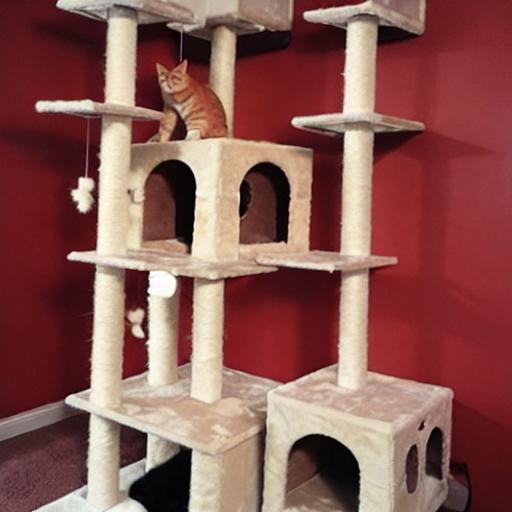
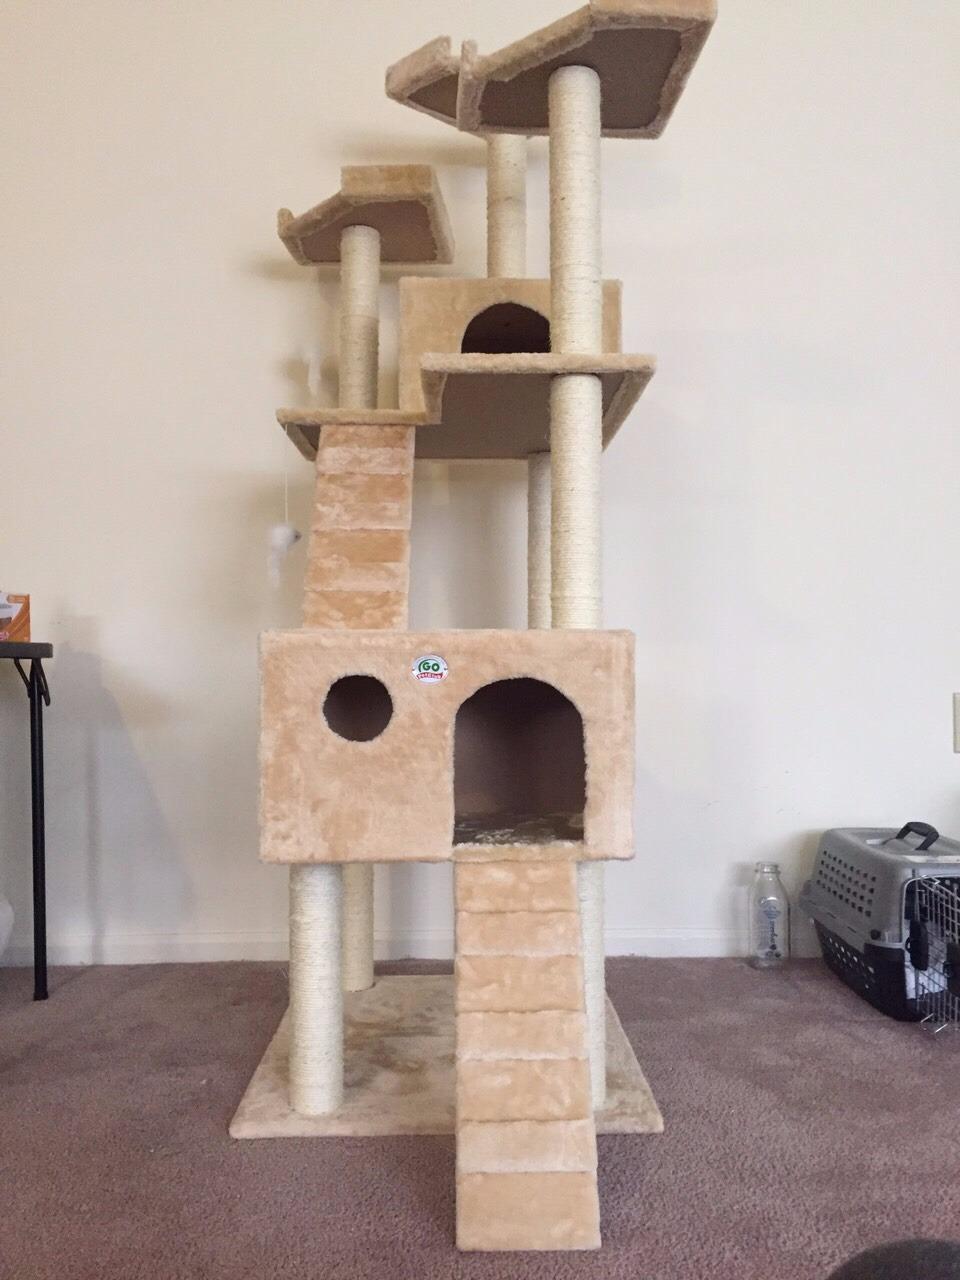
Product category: items_cat tree
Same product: no